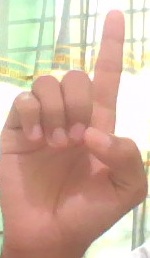
ASL sign: D